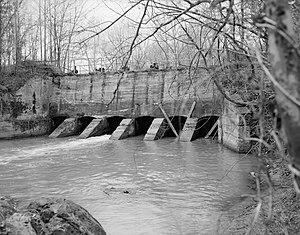
La Deep est une rivière située en Caroline du Nord aux États-Unis. Elle forme le fleuve Cape Fear lors de sa jonction avec la Haw. Sa longueur est d'environ 200 km.